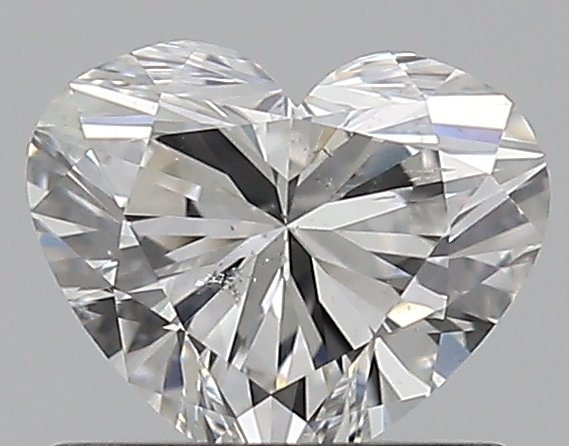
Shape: heart
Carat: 0.7
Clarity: SI2
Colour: G
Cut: EX
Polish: EX
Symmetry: VG
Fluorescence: N
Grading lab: GIA
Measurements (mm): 5.25 x 6.24 x 3.7